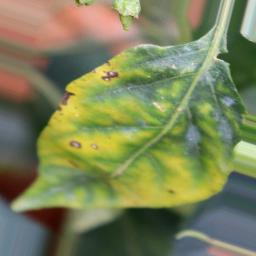
Label: nutritional